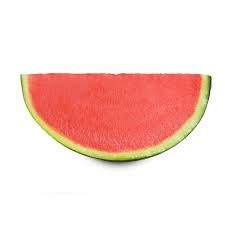
Label: Watermelon